Willy von Beckerath

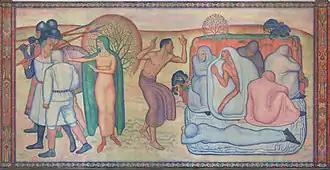
("Annunciation"), part III of

From 1907 to 1931, he was professor of at the in Hamburg (now University of Fine Arts of Hamburg). Inspired by the reform movement, he tried to close the gap between "high" art and "low" applied art. A new school building, designed by Fritz Schumacher, was opened in 1913. From then until 1918, Beckerath worked on a large eight-part wall mural to decorate the Aula assembly hall. Titled "" ("The Eternal Wave"), it depicts the rise and fall of a human cultural era, rising and falling, in eight parts. The artwork forms a bond of architecture and painting, with the canvas mount in the wall. Considered to be his magnum opus, it was dedicated with a speech by the art historian and cultural theorist, Aby Warburg. "Die ewige Welle" was covered with monochrome plaster in the 1950s, but the whole Aula was restored over five years to its original appearance, for the centenary in 2013.